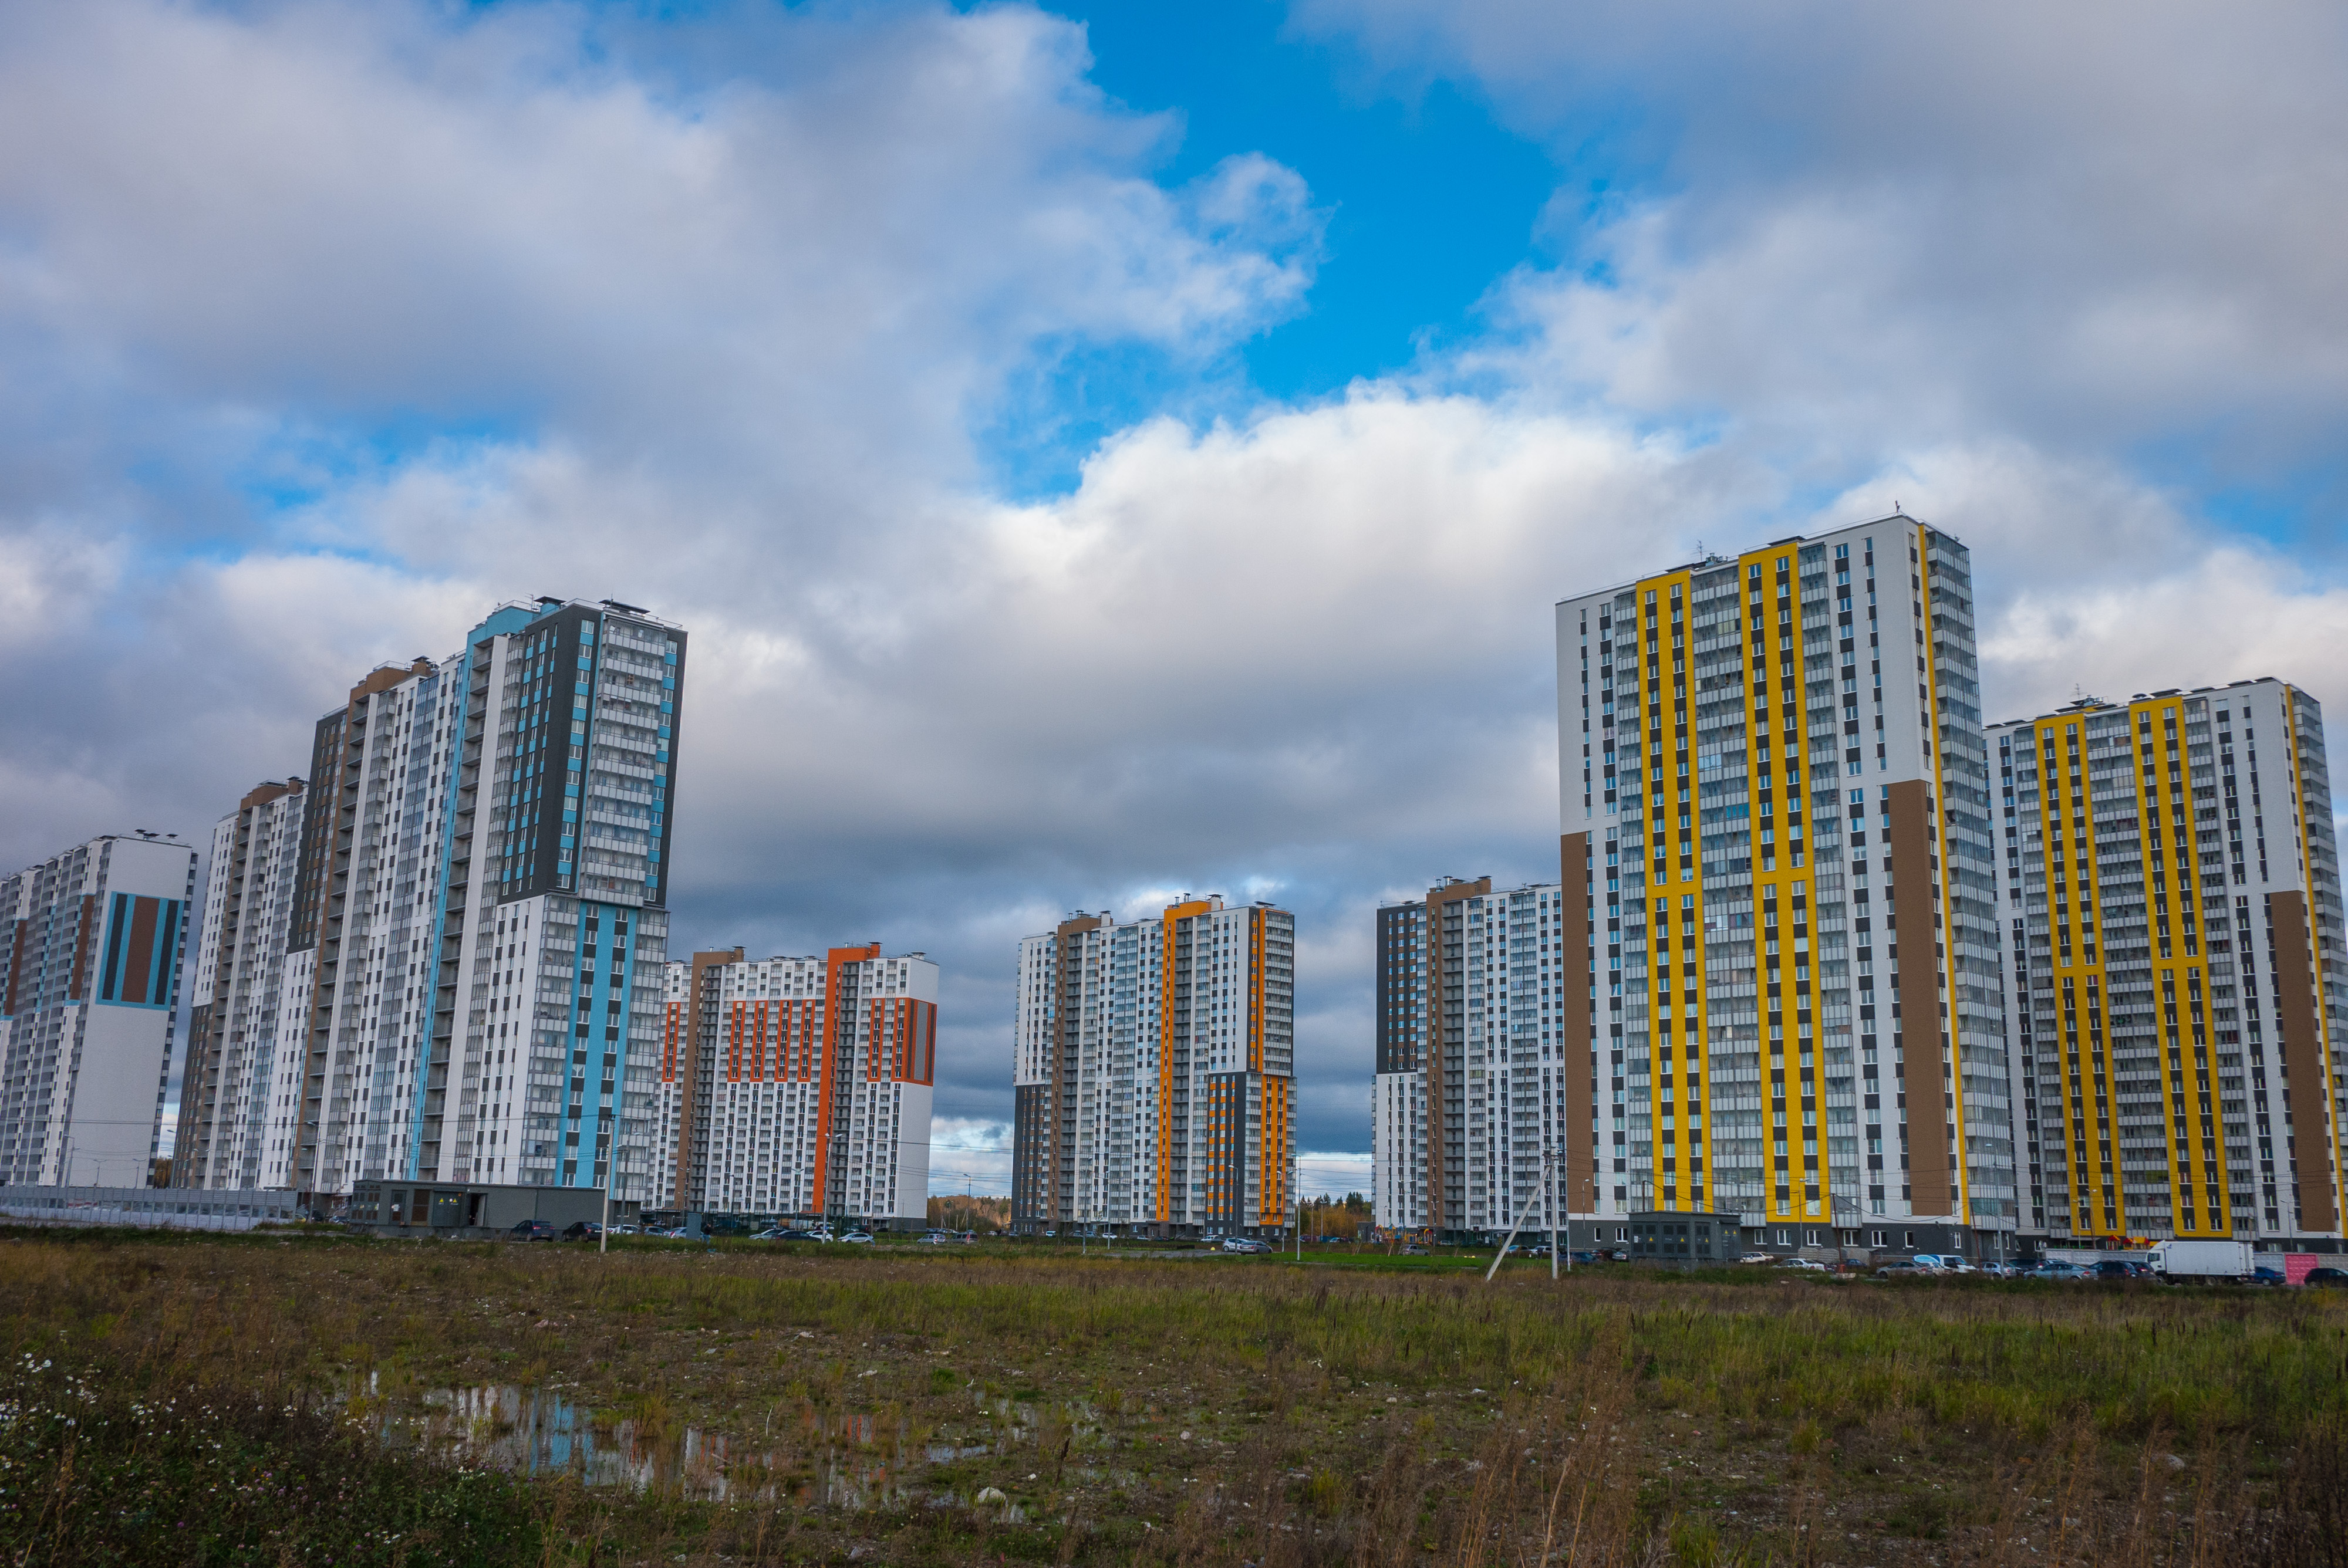
image, metropolitan area, urban area, city, daytime, sky, tower block, skyscraper, metropolis, cityscape, skyline, human settlement, architecture, residential area, cloud, building, condominium, downtown, neighbourhood, mixed use, commercial building, real estate, corporate headquarters, urban design, tower, photography, apartment, headquarters, landscape, meadow, world, meteorological phenomenon, facade, suburb